Young America (1932 film)

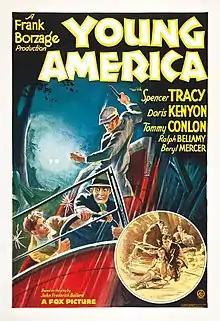
Theatrical release poster

Young America is a 1932 American Pre-Code drama film about two juvenile delinquents, Arthur and Nutty, directed by Frank Borzage and starring Spencer Tracy and Doris Kenyon. It was first adapted for the screen by Maurine Watkins from the play by Fred Ballard. William M. Conselman rewrote the screenplay, and Maurine Watkins's name no longer appeared on the credits (per the American Film Institute catalog). Raymond Borzage plays Edward "Nutty" Beamish.